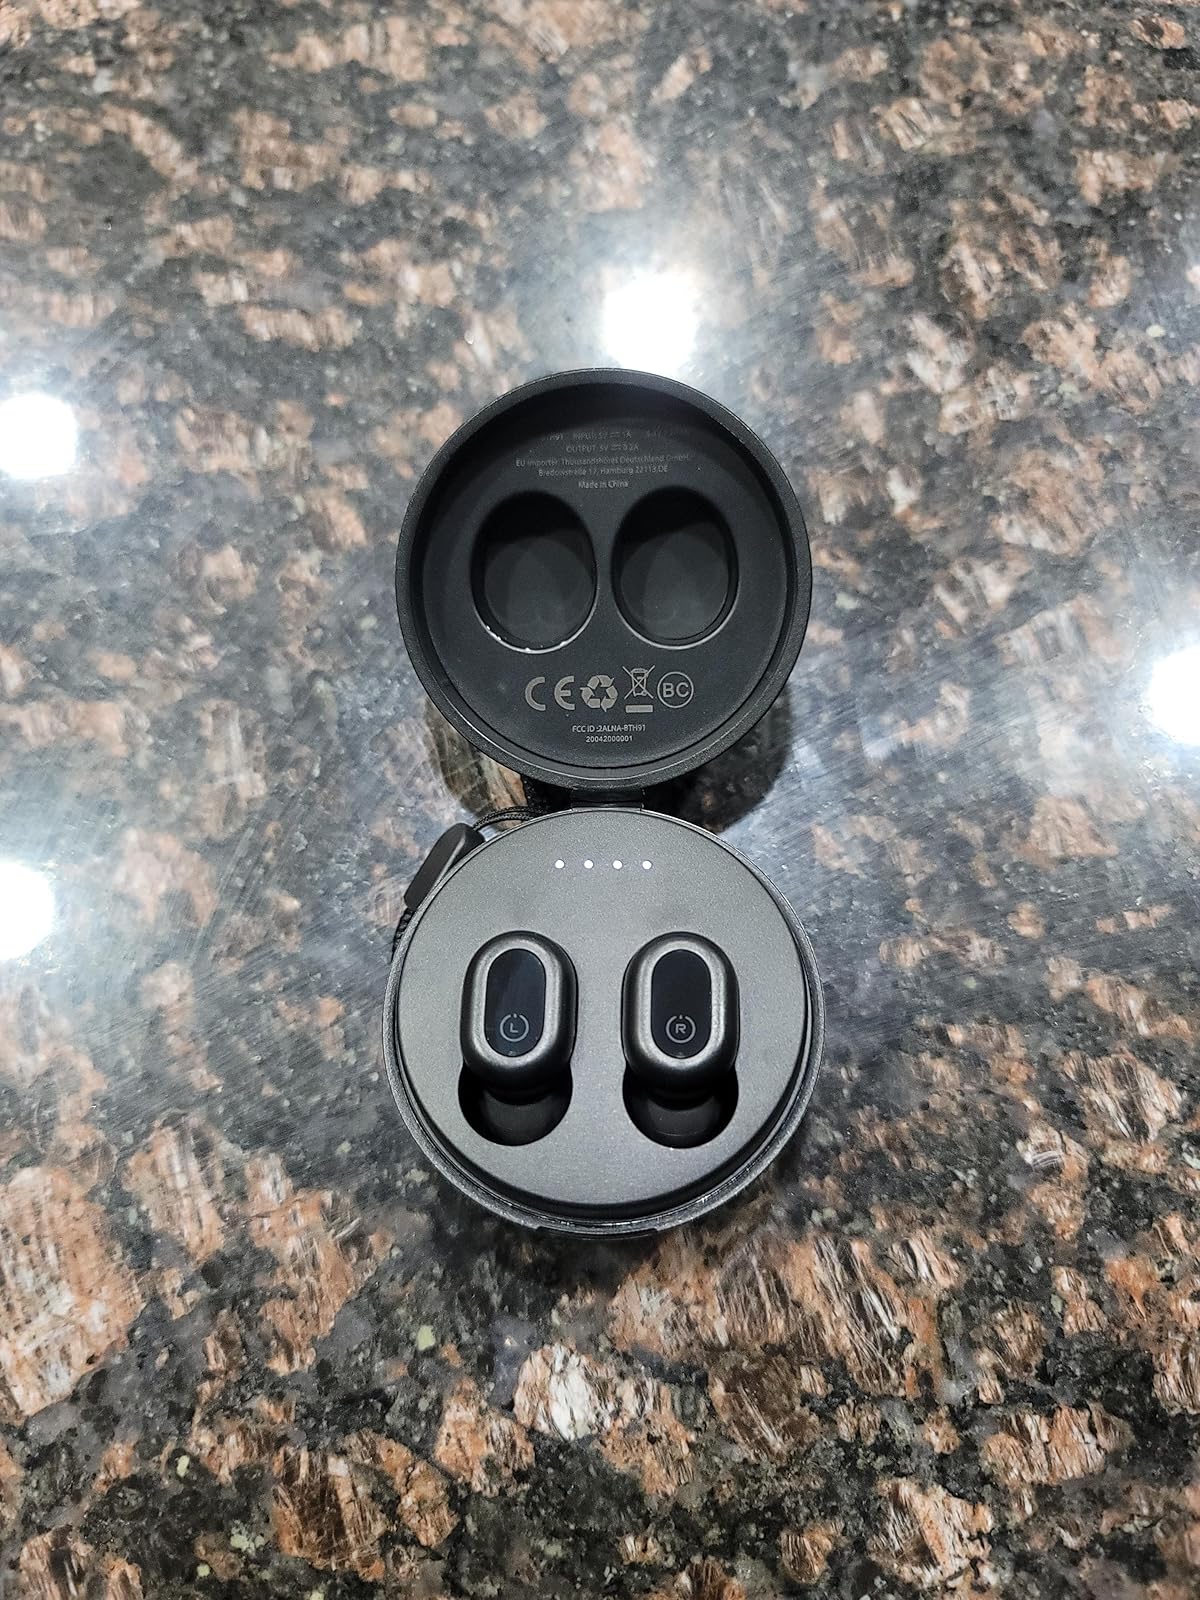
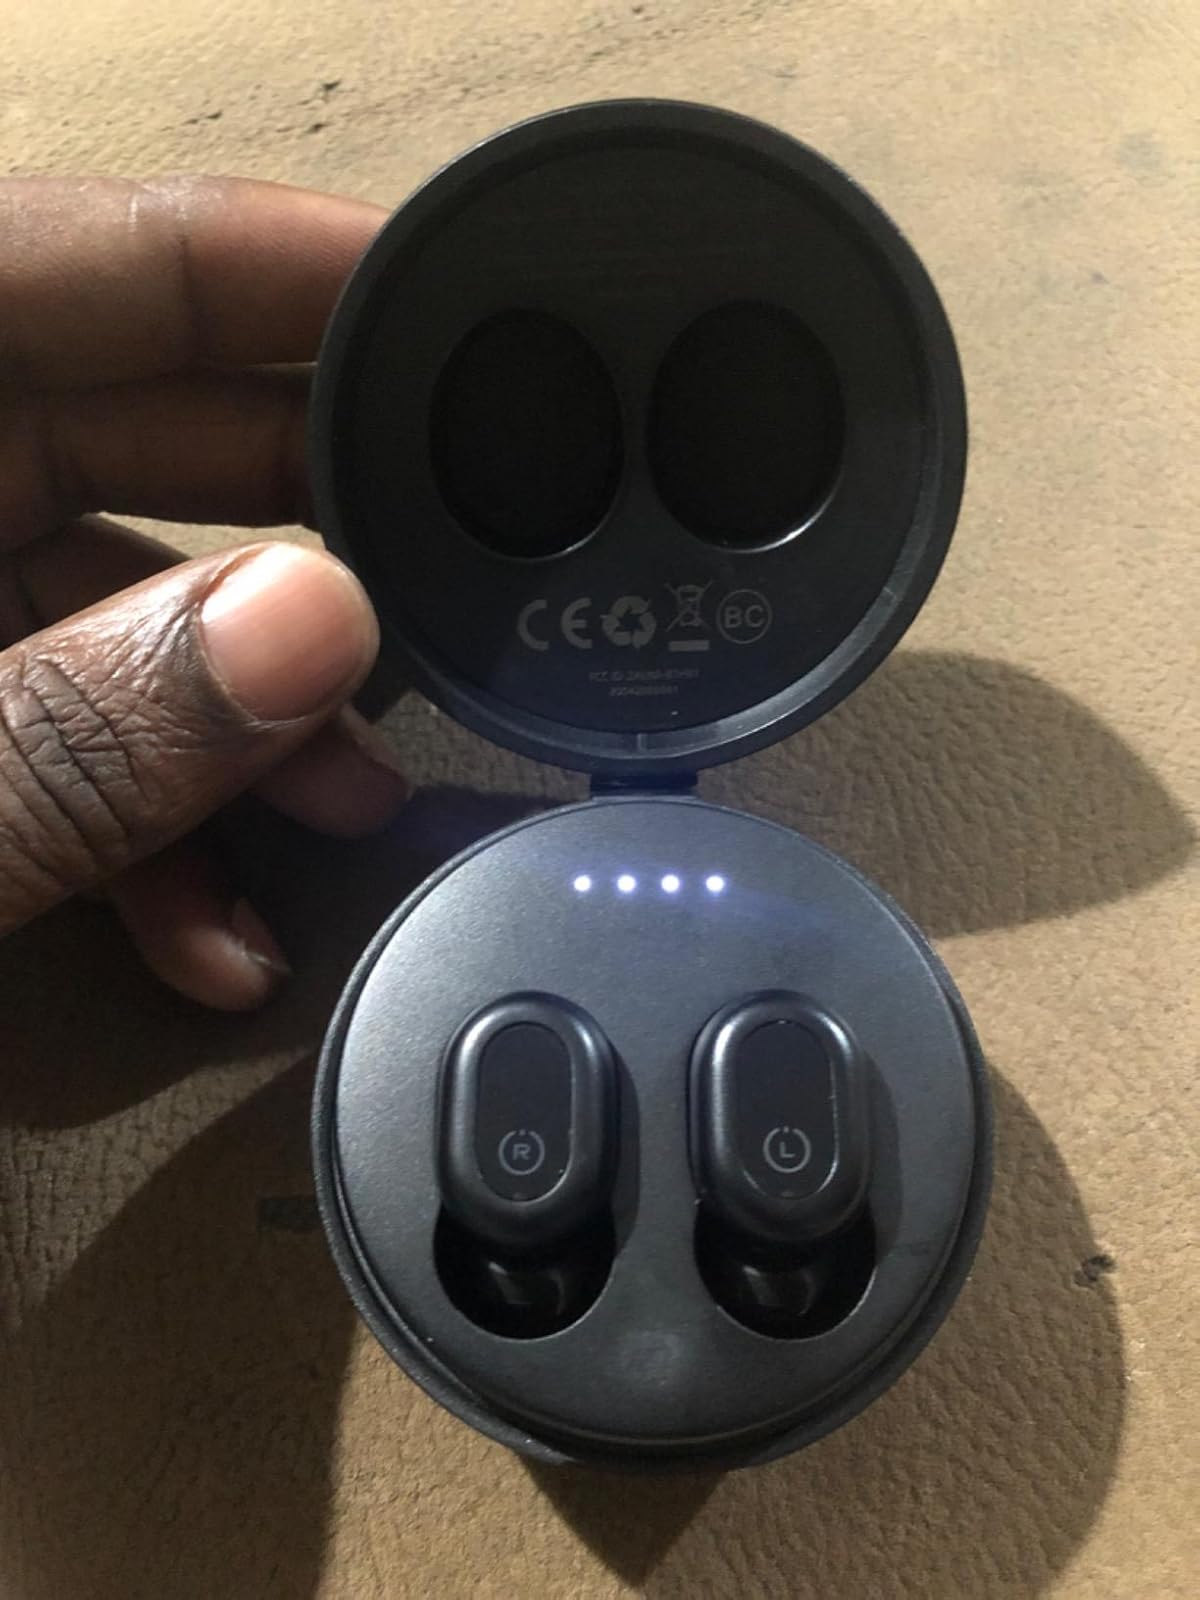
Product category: earbuds
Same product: yes